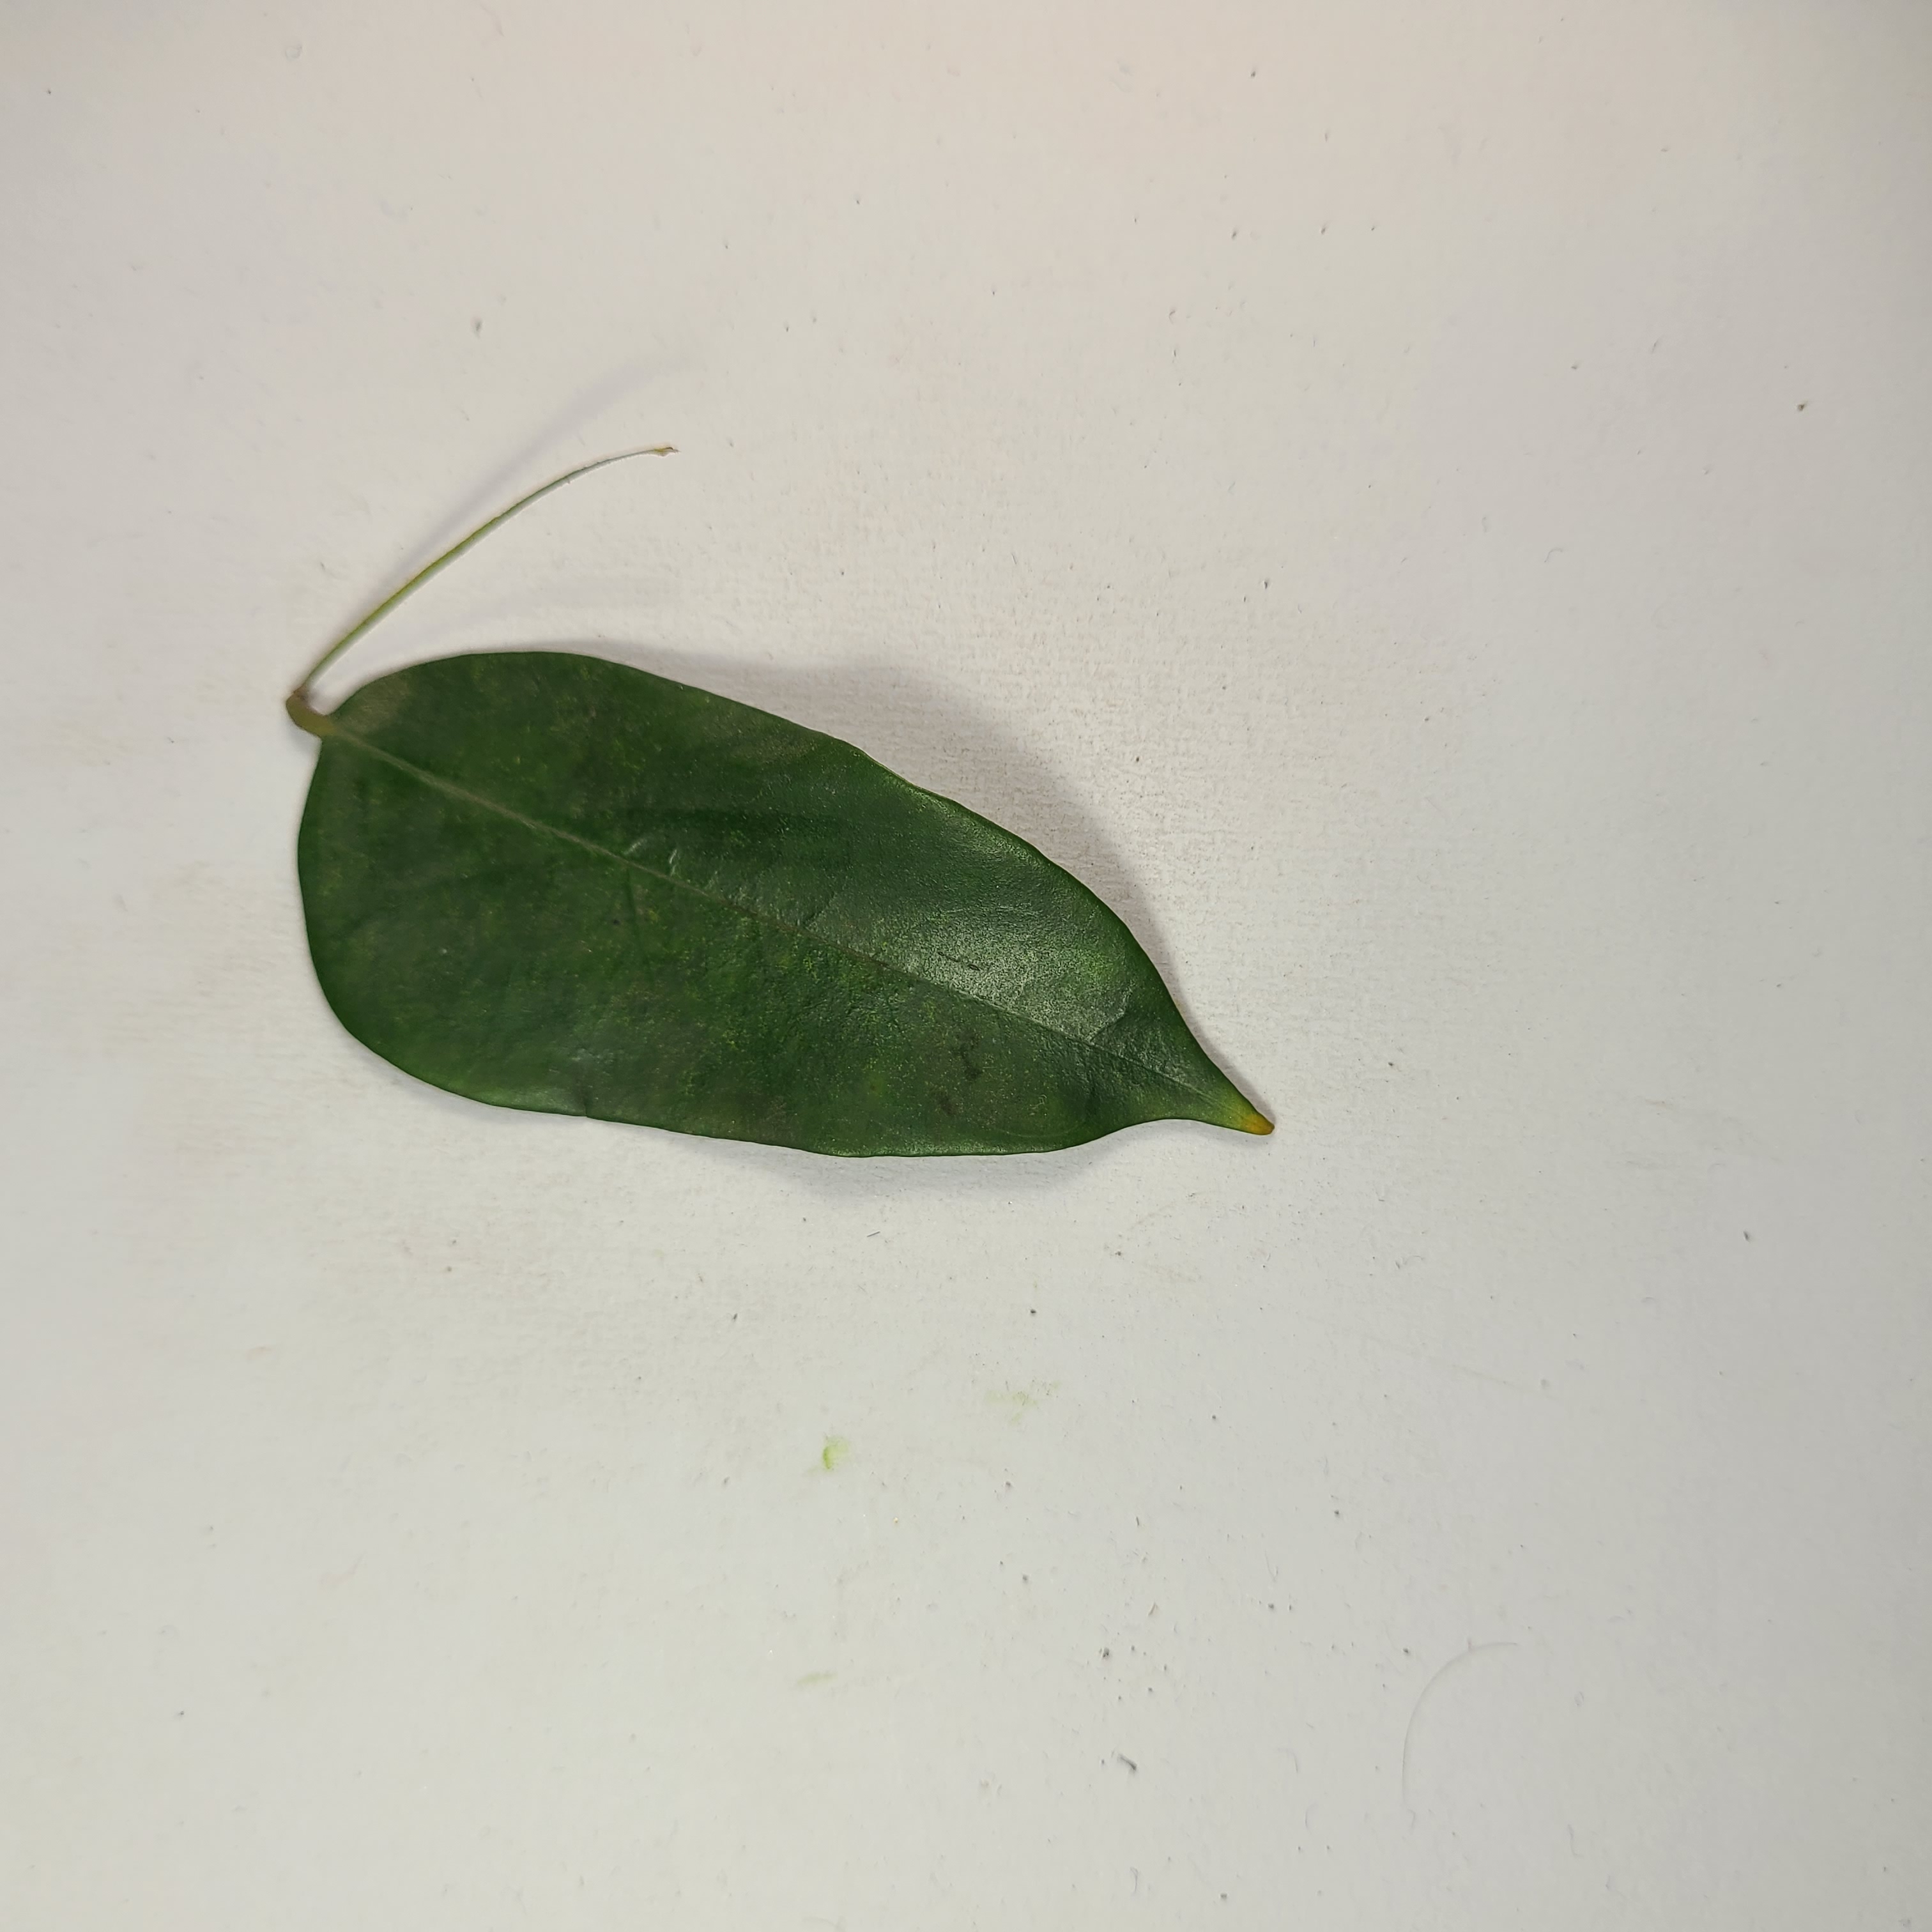
Label: Healthy Leaves